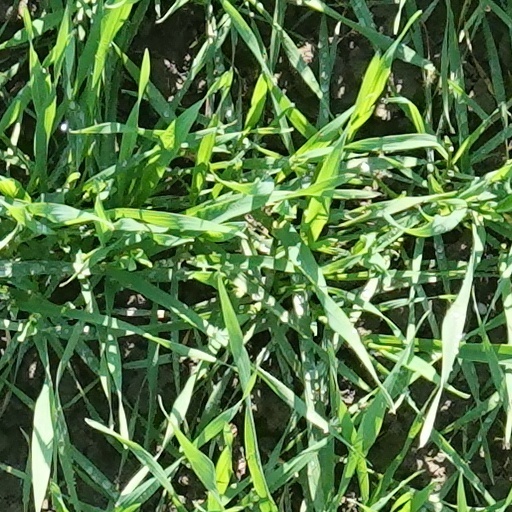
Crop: wheat